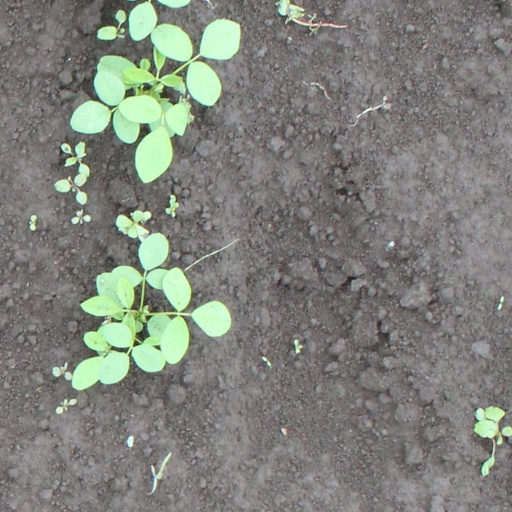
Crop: soybean